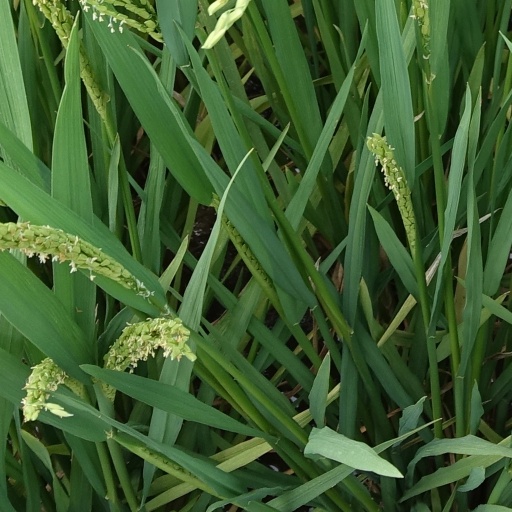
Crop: rice